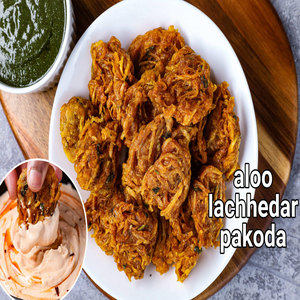
Dish: pakora